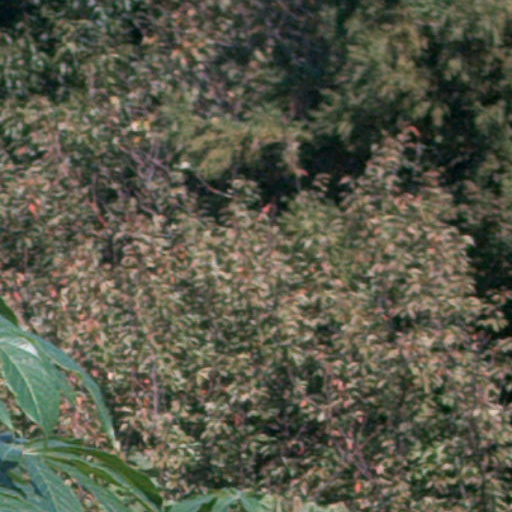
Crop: cassava